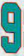
Number: 9